KYLE-TV

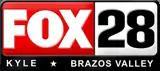
Final KYLE logo as a Fox affiliate, used from 2008 to June 30, 2015.

WB programming returned to KYLE in July 2002, when it and KWKT took on a secondary affiliation with the network; this was The WB's second station change in the market during that year, as its programming had aired on ABC affiliates KXXV (channel 25) and KRHD-LP (channel 34, now channel 40) after KAKW became a Univision station that January. With this, The WB's prime time schedule aired on KWKT/KYLE on a six-hour delay from 1 to 3 a.m., with Fox network programming running in pattern from 7 to 9 p.m. At this time, the station also added The WB's children's program block Kids' WB in the time slot formerly occupied by Fox Kids—which KWKT/KYLE replaced with syndicated programs following the discontinuance of the Fox Kids weekday block, lasting until Kids' WB's weekday block was replaced in January 2006 by the Daytime WB rerun block; the station also carried the block's Saturday morning lineup airing a day behind on Sunday mornings.